Paul Gervais

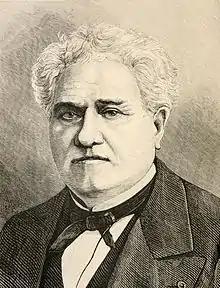
Paul Gervais

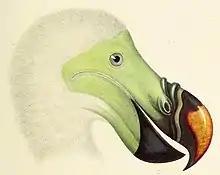
Head of a dodo, detail of illustration from "Atlas de Zoologie", Paul Gervais, 1844

Paul Gervais (full name: François Louis Paul Gervais) (26 September 1816 – 10 February 1879) was a French palaeontologist and entomologist.